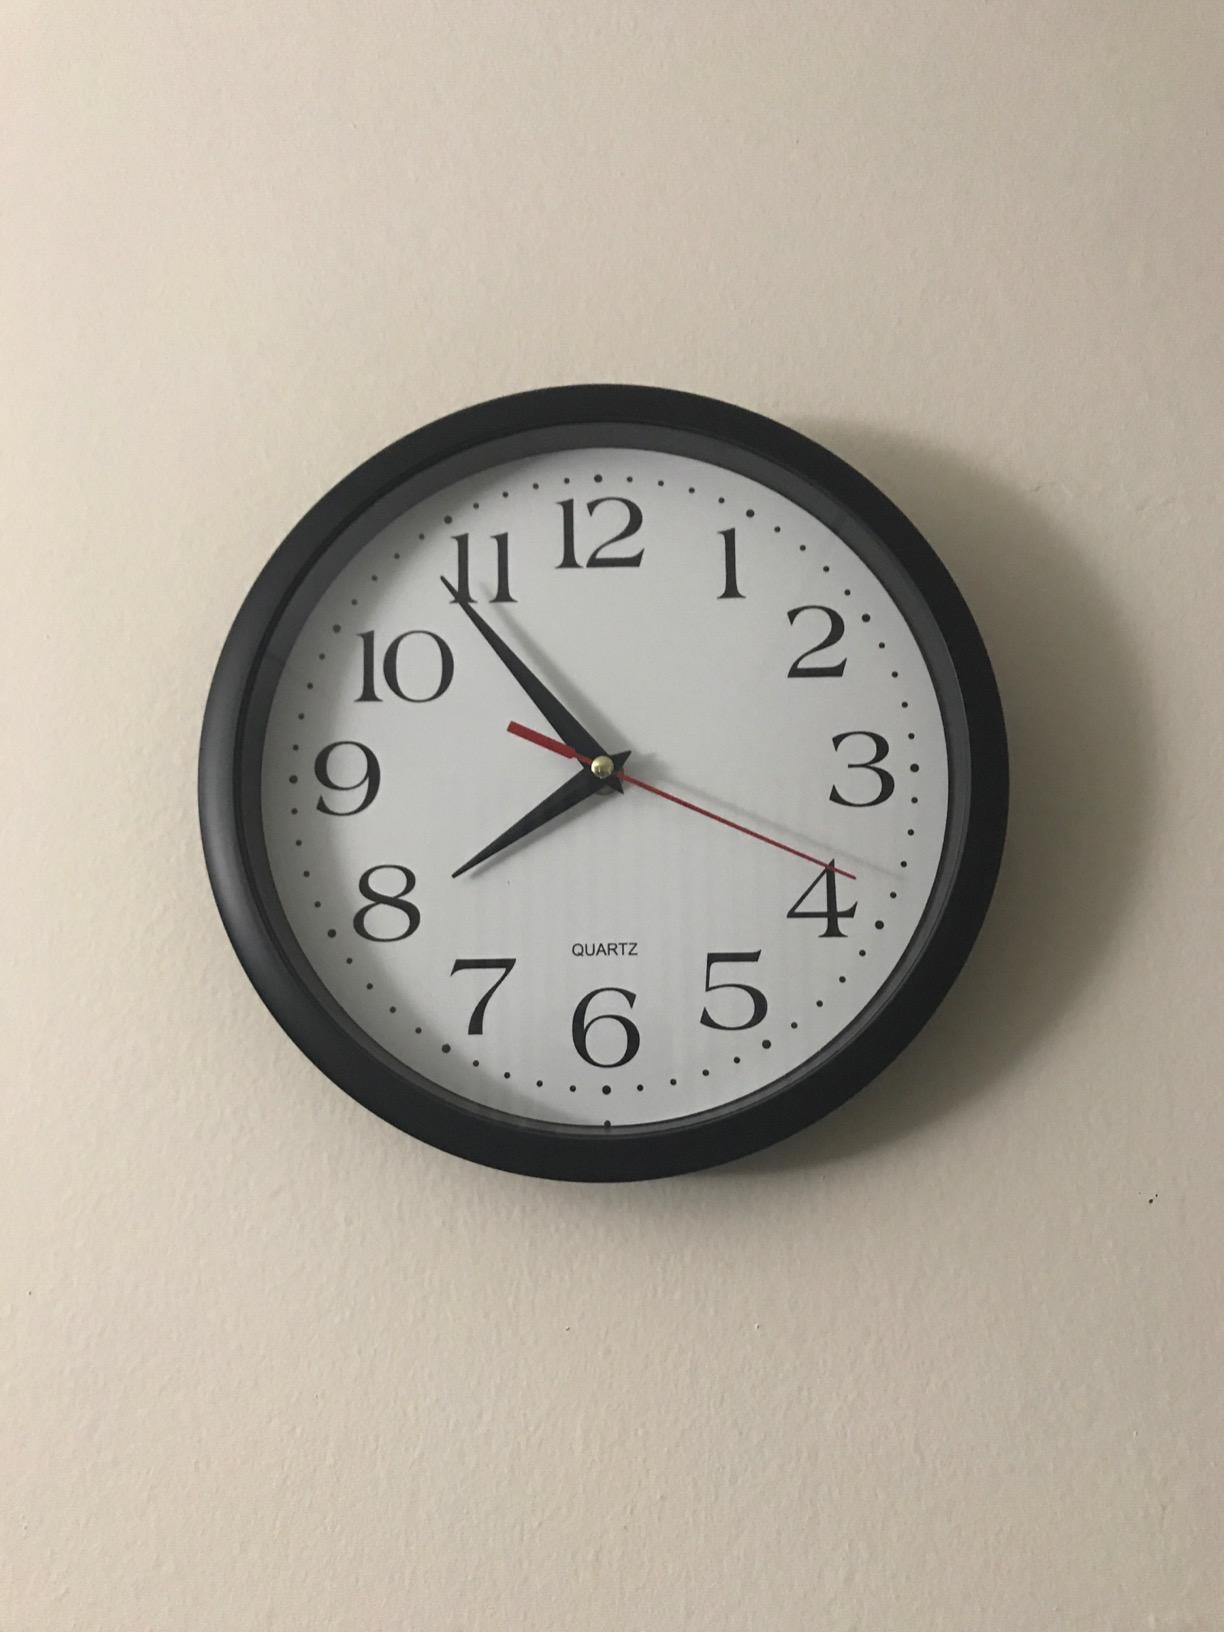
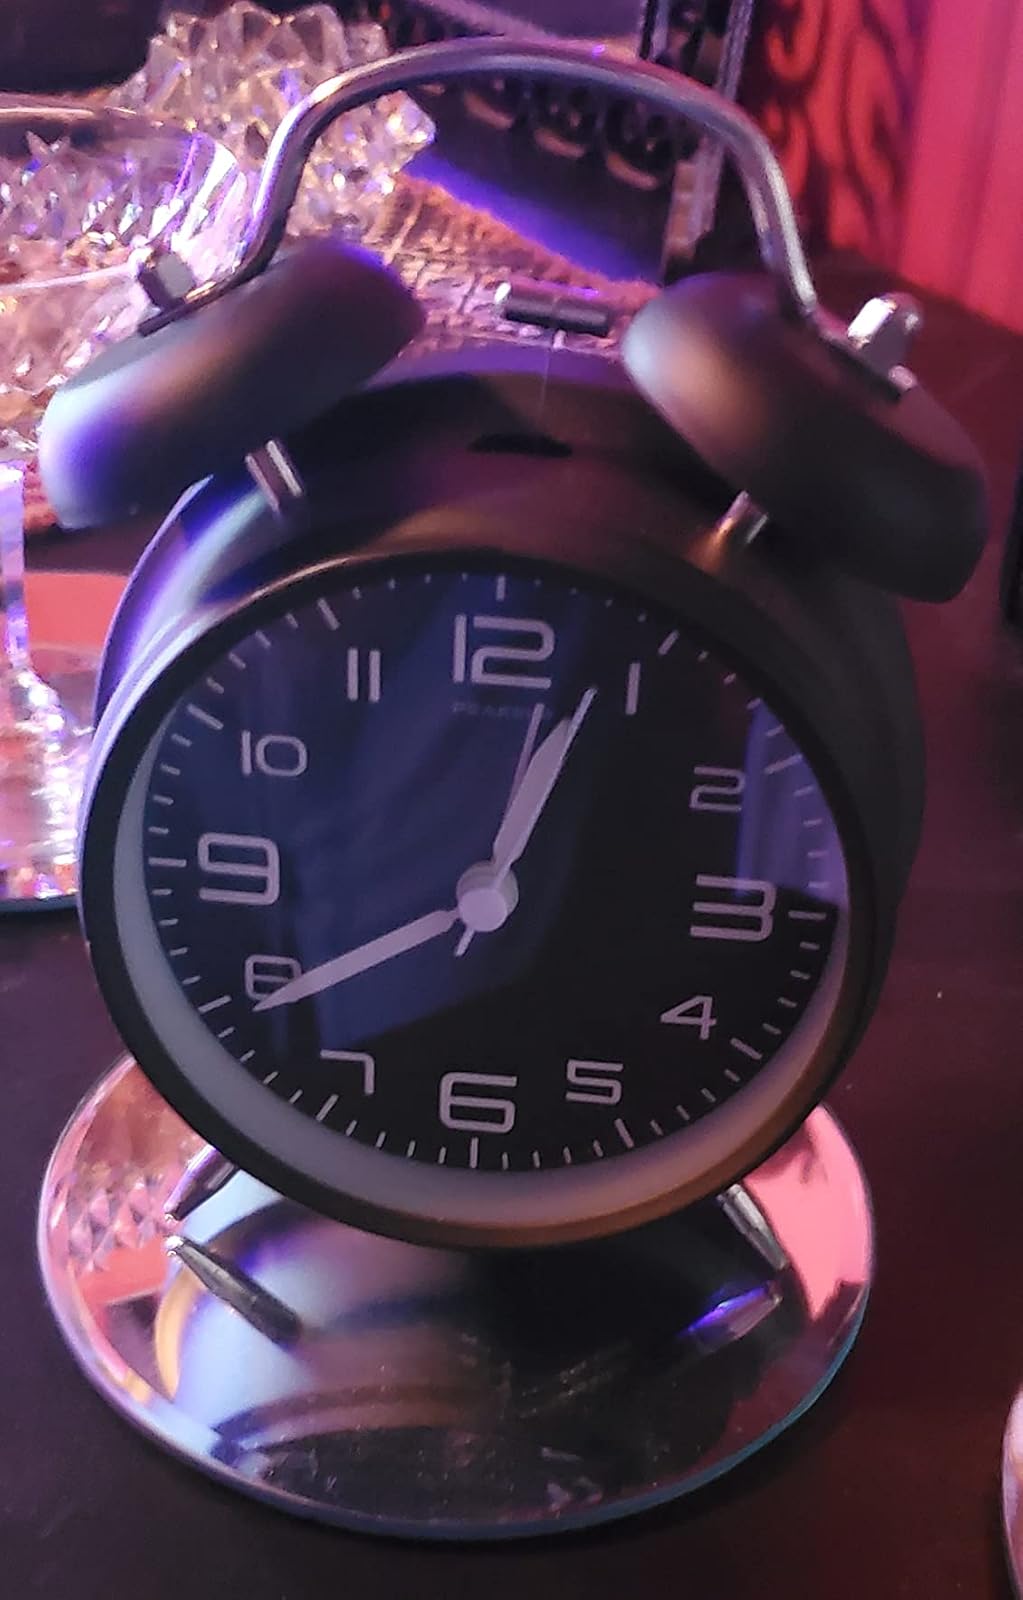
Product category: clock
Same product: no